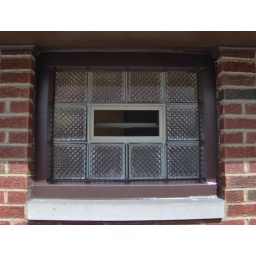
we decided to get glassblock in the bathroom window too